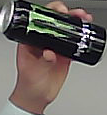
Product: monster_energydrink